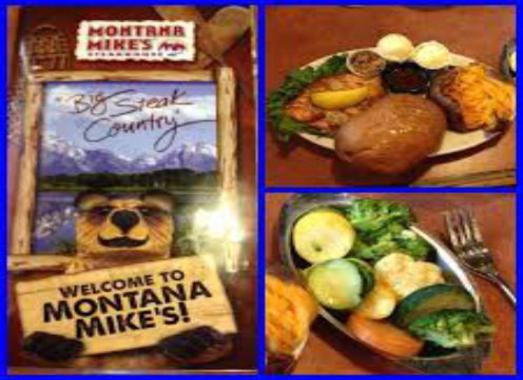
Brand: montana mike's
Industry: Food